Fort Street High School

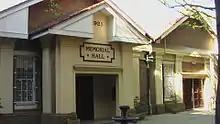
School assemblies and special events are held at the Memorial Hall

Fort Street utilises a house system. The school is organised into five official houses, to which each student is assigned. The houses are named after prominent alumni of the school, each representing different areas of endeavour: Joshi, named after Nalini Joshi, the first female professor in the School of Mathematics and Statistics at the University of Sydney; Kirby, named after Michael Kirby, former Justice of the High Court of Australia; Mawson, named after Douglas Mawson, Antarctic explorer; Preston, named after artist Margaret Preston; and Sheikh, named after Simon Sheikh, Australian activist and CEO of superannuation fund Future Super. Houses compete in sporting and academic endeavours for the "Kennedy Cup", named after athlete Clarice Kennedy.